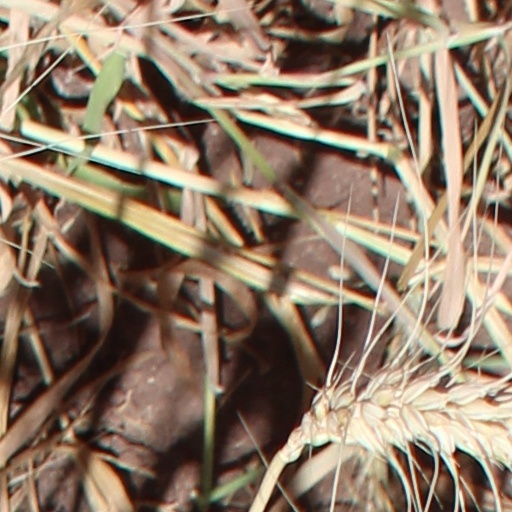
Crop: wheat